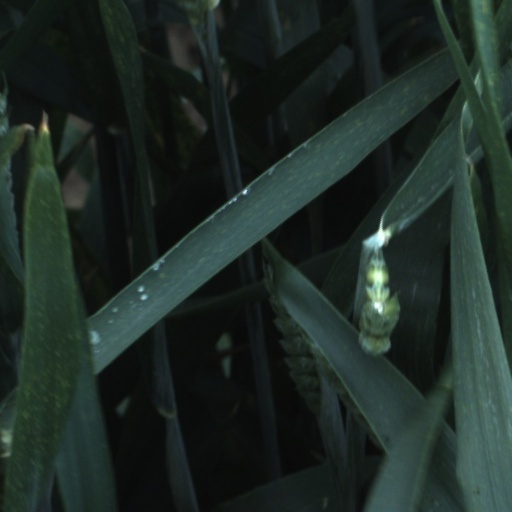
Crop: wheat